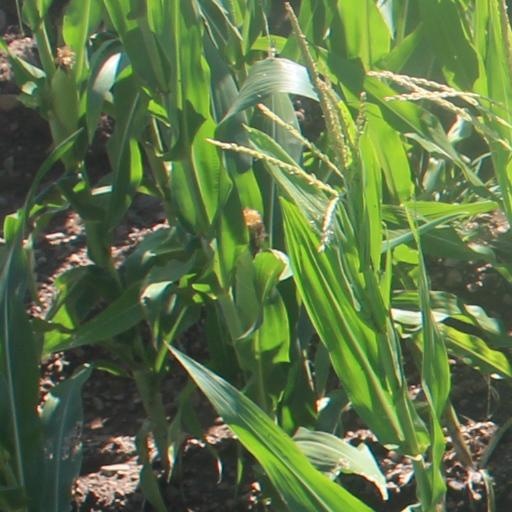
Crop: maize; corn